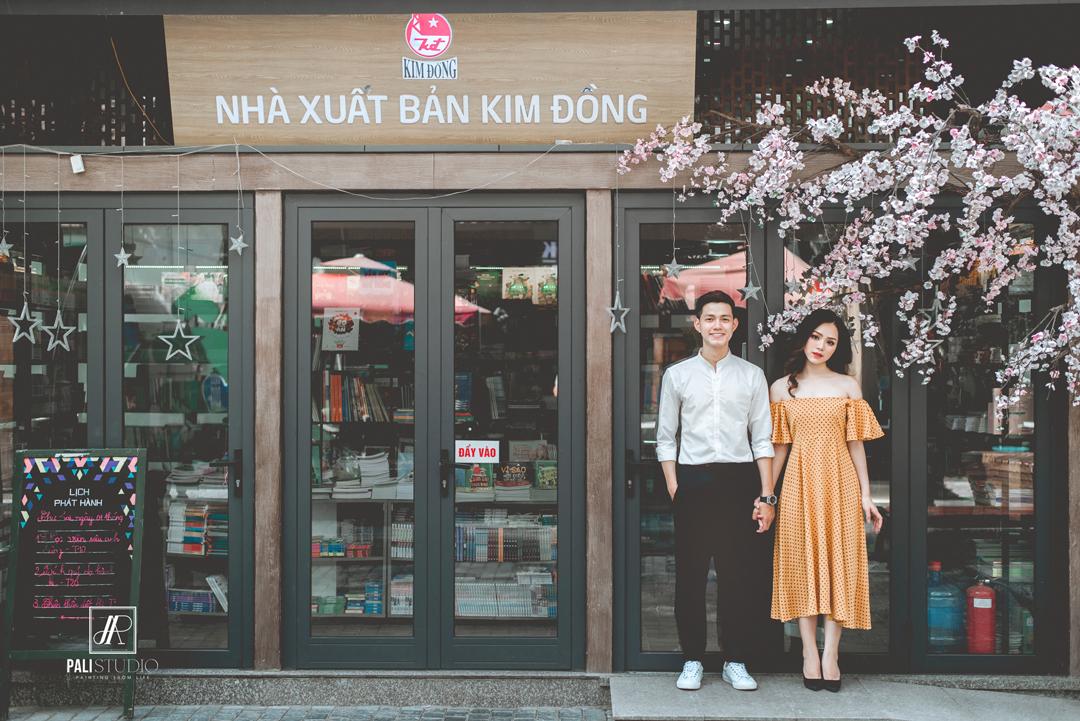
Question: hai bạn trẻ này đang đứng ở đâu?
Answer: ở trước nhà xuất bản kim đồng